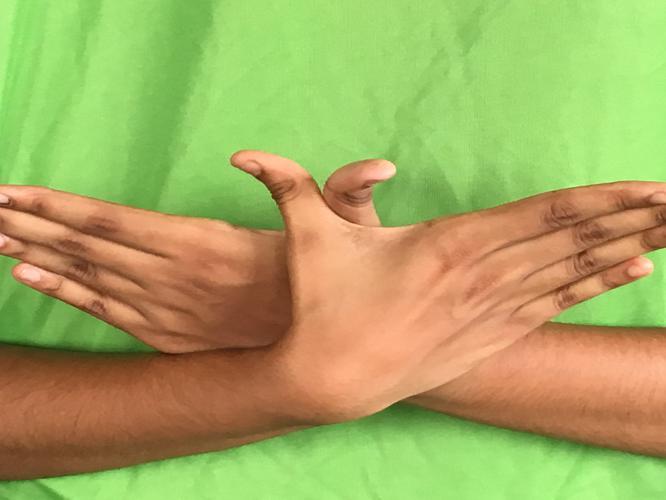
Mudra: Garuda
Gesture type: double_hand